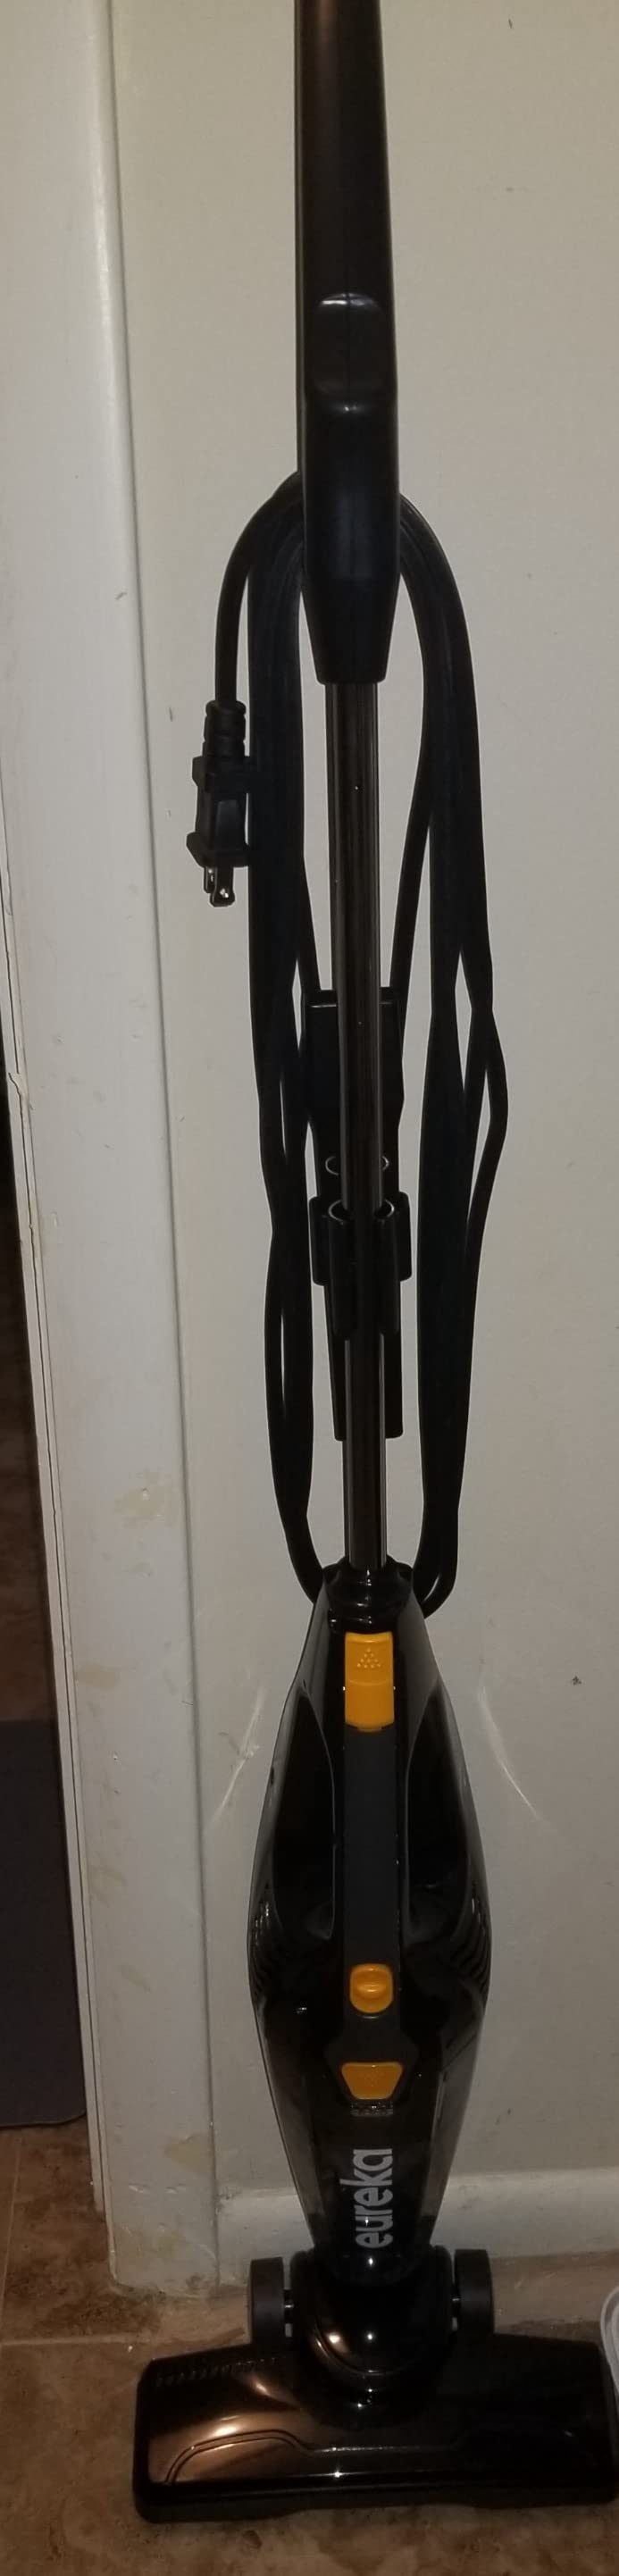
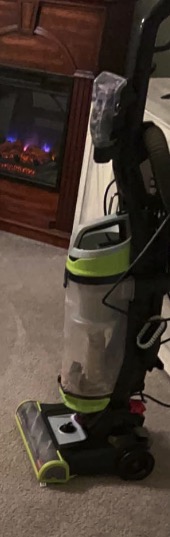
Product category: items_vacuum
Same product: no